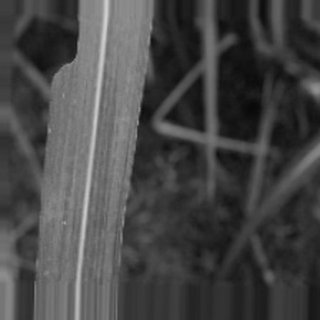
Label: sugarcane_bacterial_blight